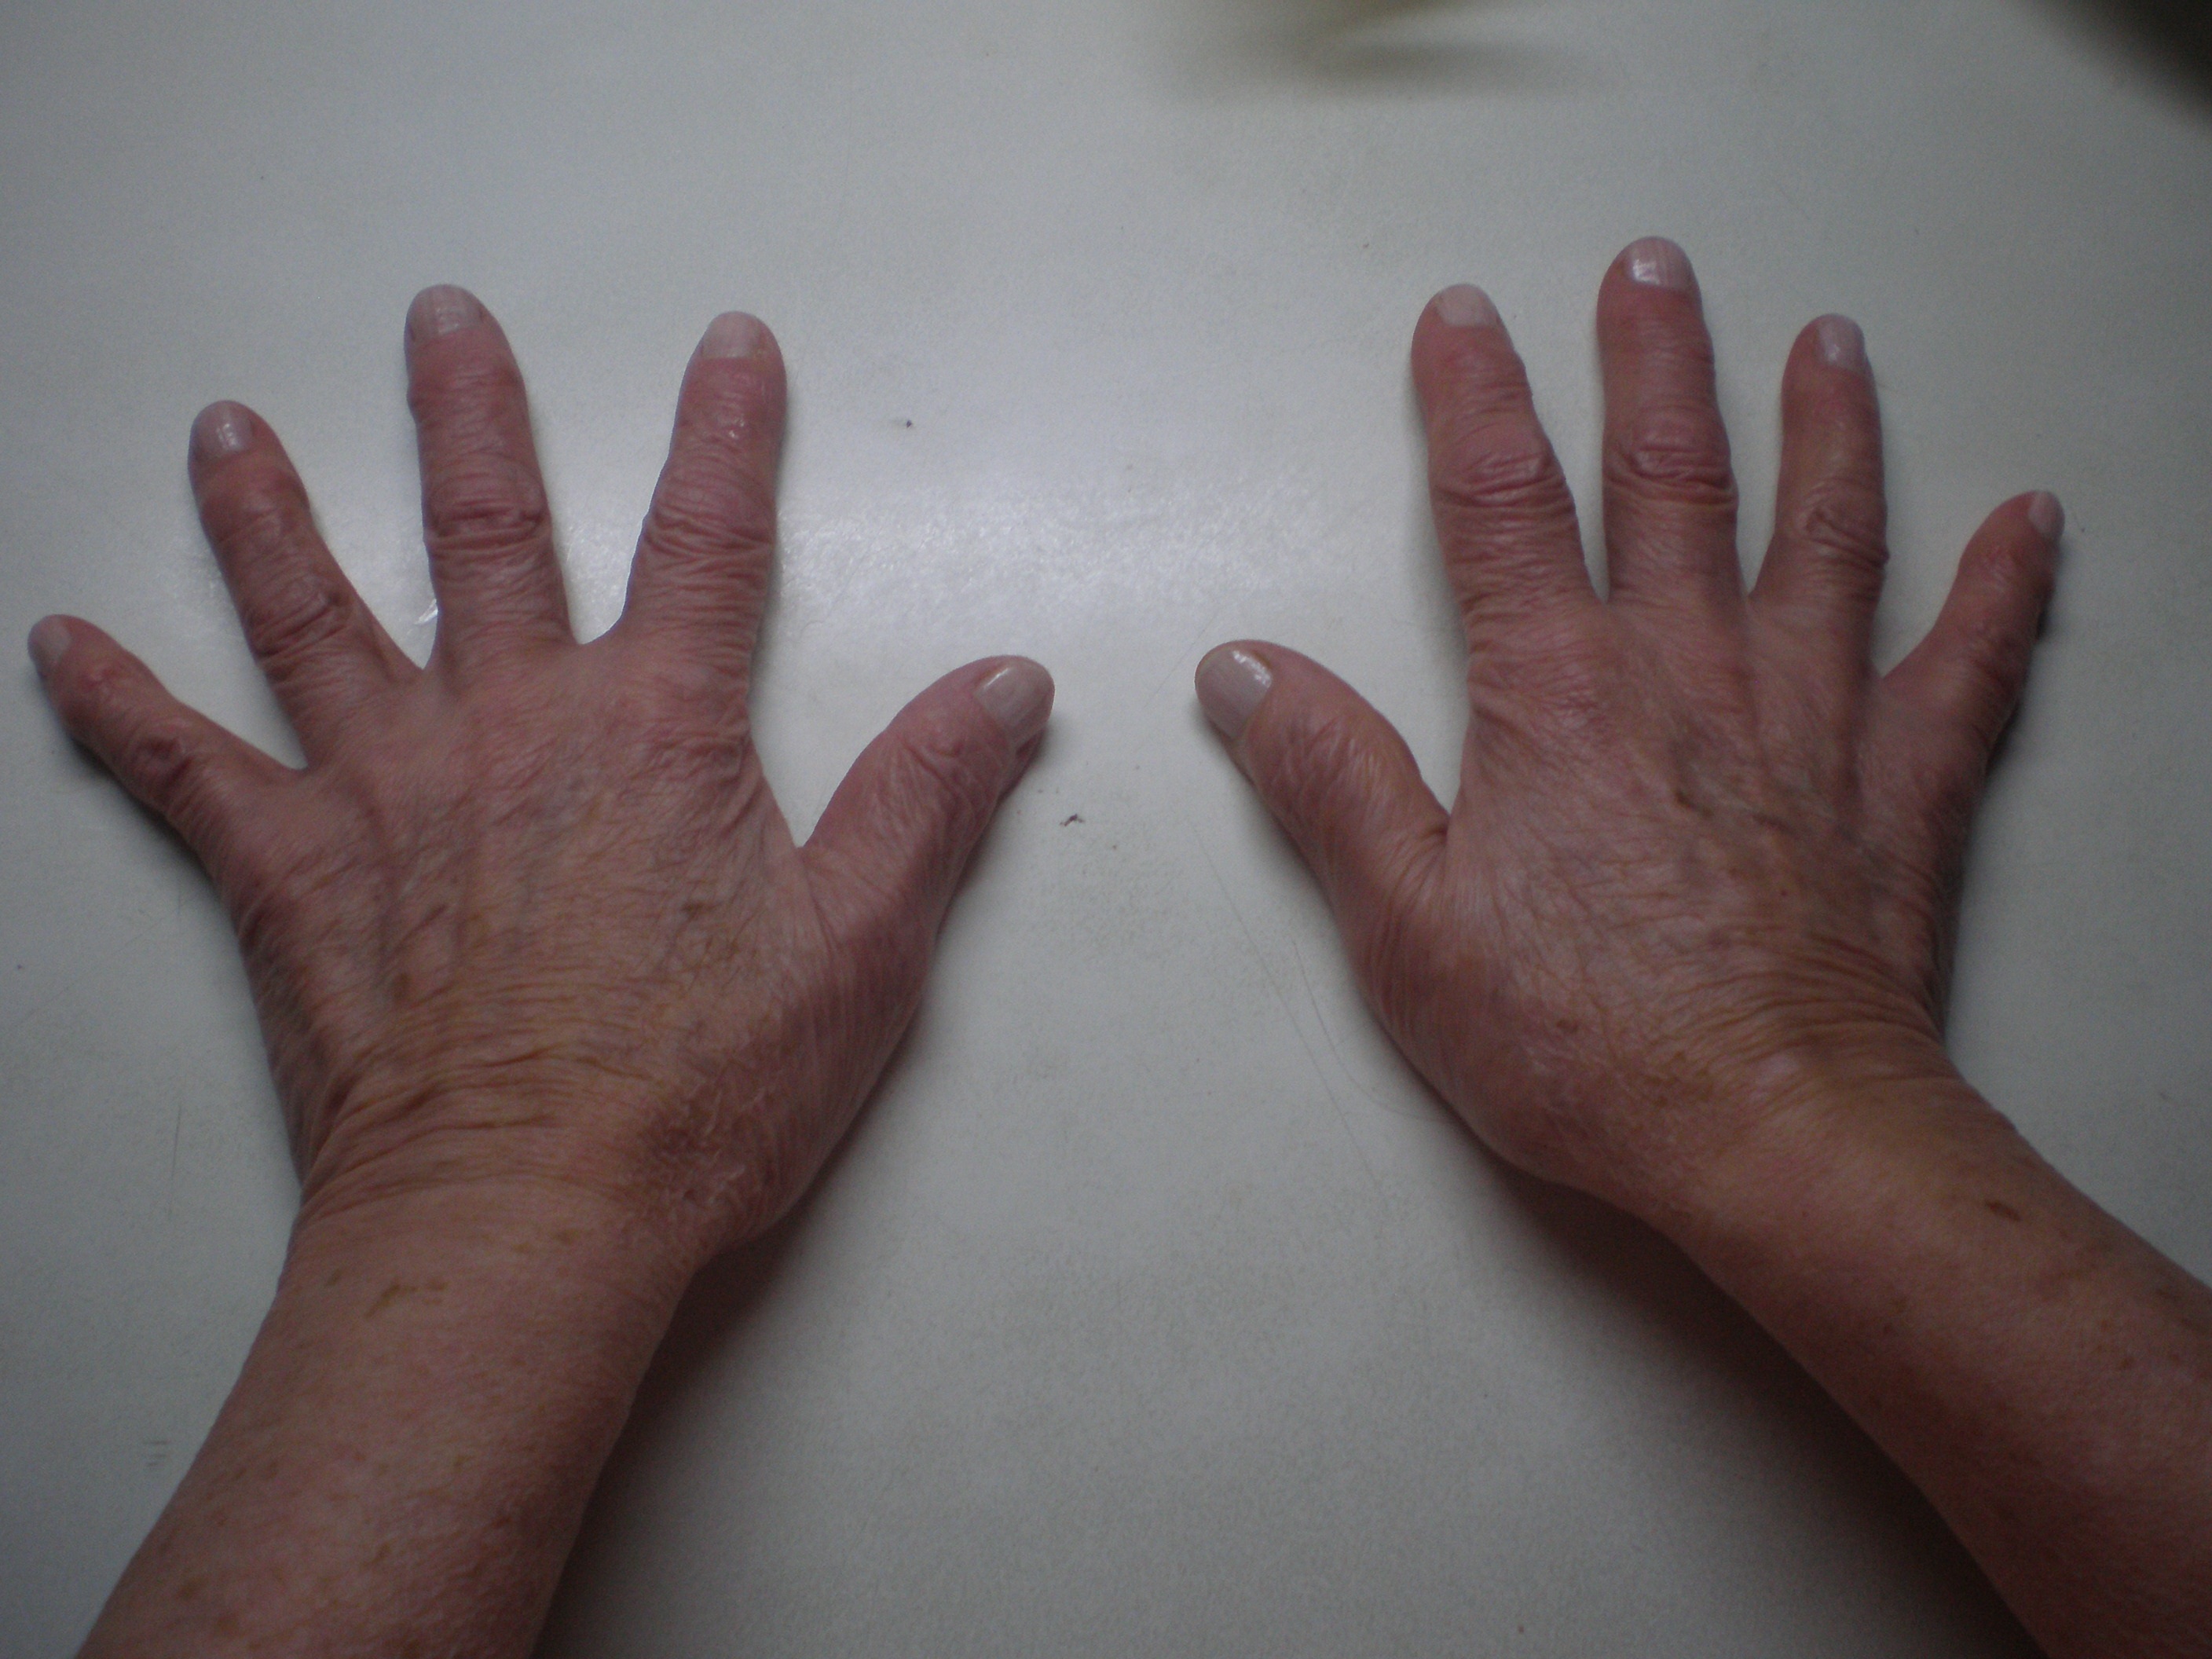
hand, leg, finger, arm, nail, close up, of, mother, hands, skin, sense